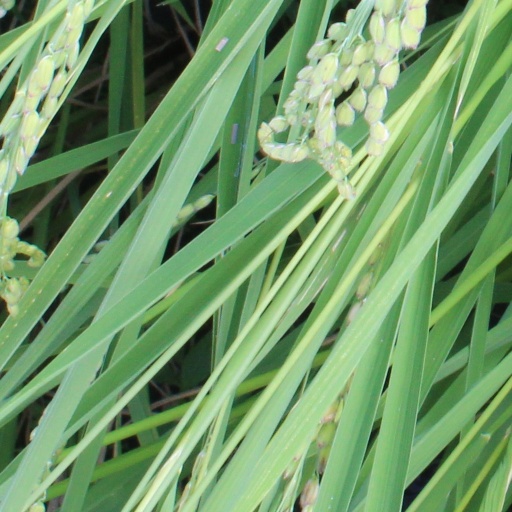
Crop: rice